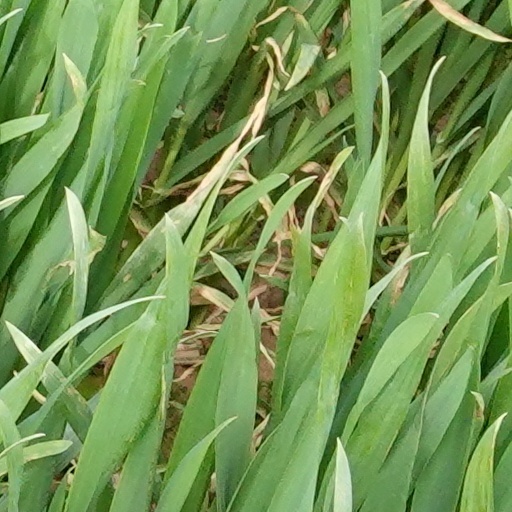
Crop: wheat